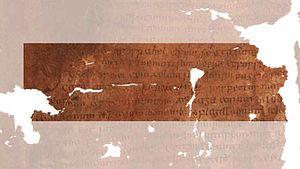
Le Psautier de Faddan More est un manuscrit enluminé retrouvé dans la tourbière de Faddan More en Irlande en 2006. Il contient le livre des Psaumes et est daté des environs de l'an 800. Il est actuellement conservé au musée national d'Irlande à Dublin.